Frederic John Walker

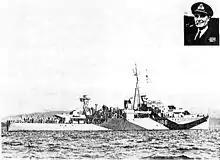

In October 1942, Walker left the 36th Escort Group and became Captain (D) Liverpool, granting him some time to recuperate. He finally returned to a ship command when he became commander of the 2nd Support Group in 1943, consisting of six sloops, which was based at Gladstone Dock, Bootle. Walker led from , a newly commissioned . The group was intended to act as a reinforcement to convoys under attack, with the capacity to actively hunt and destroy U-boats, rather than be restricted to escorting convoys. Walker had suggested the innovative idea to the Commander-in-Chief Western Approaches Command, Sir Max Horton. The combination of an active hunting group and a determined, and innovative anti-submarine specialist such as Walker proved to be a potent force. One eccentric aspect of his charismatic nature was the playing of the tune "A Hunting We Will Go" over the ship's Tannoy when returning to its base.